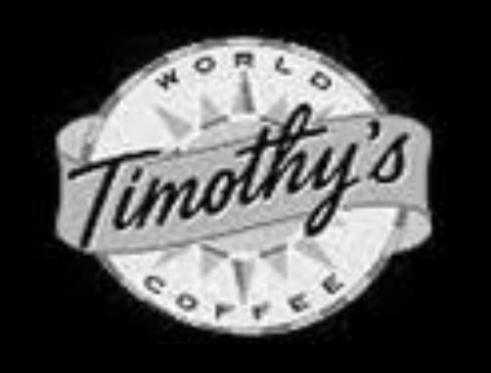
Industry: Food